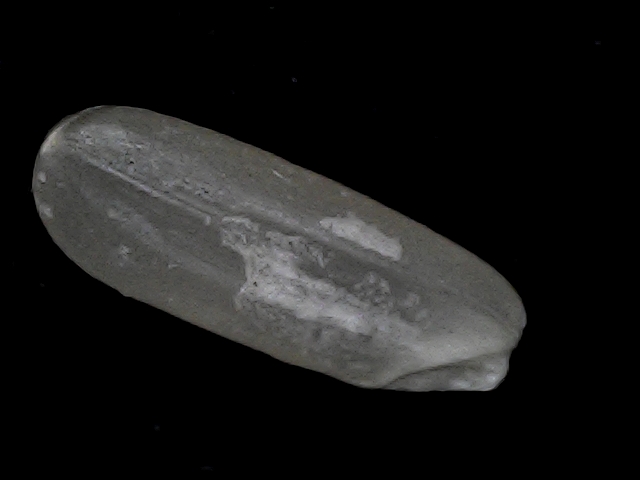
Rice variety: BD56